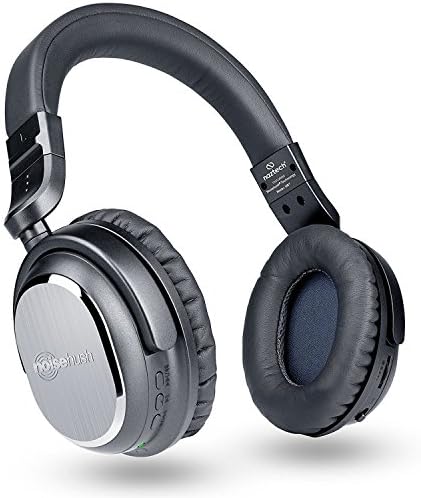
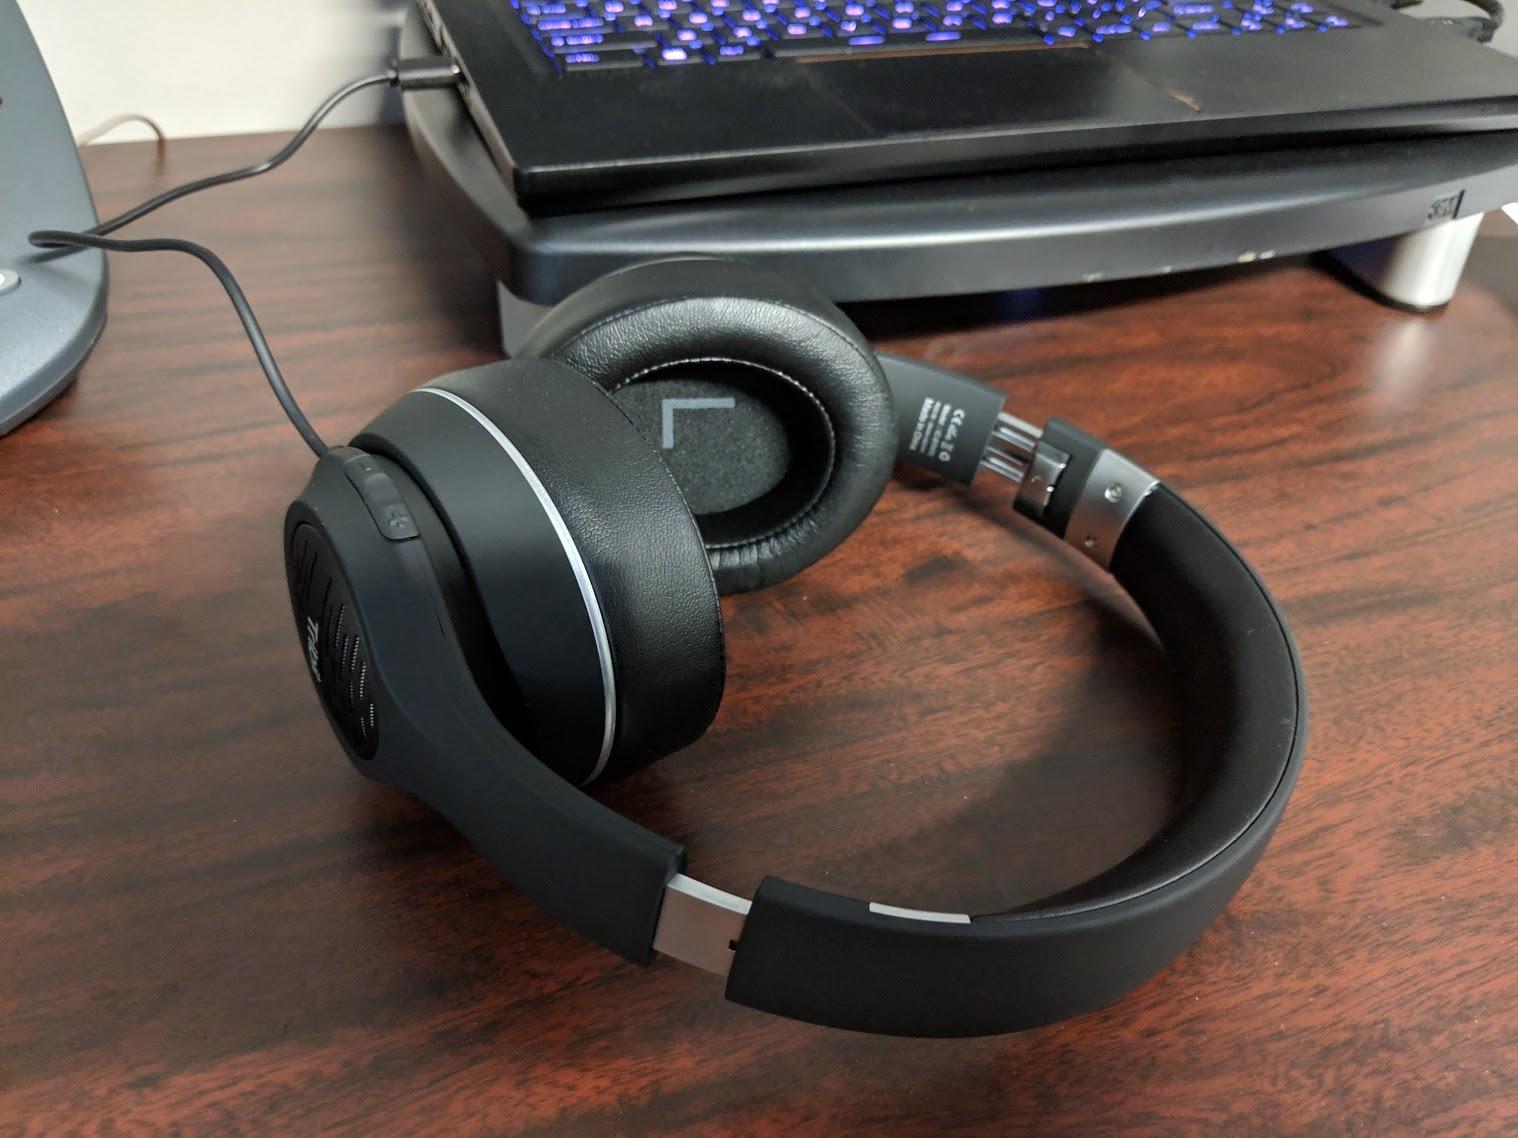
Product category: headphones
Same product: no